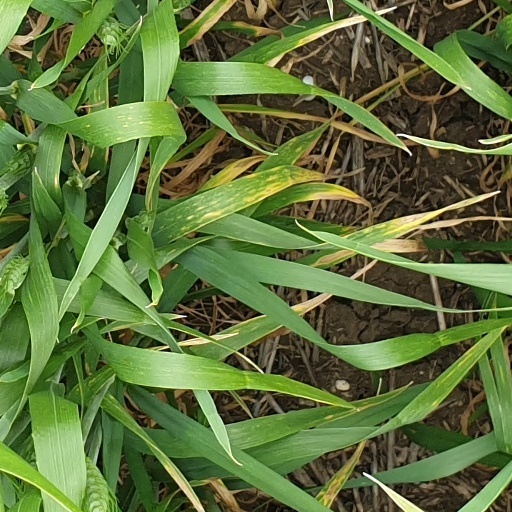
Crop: wheat